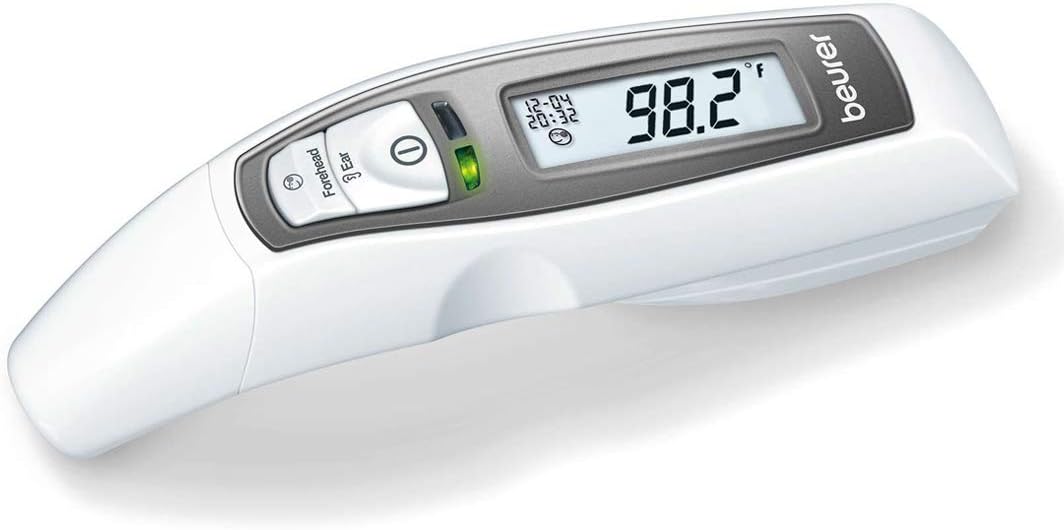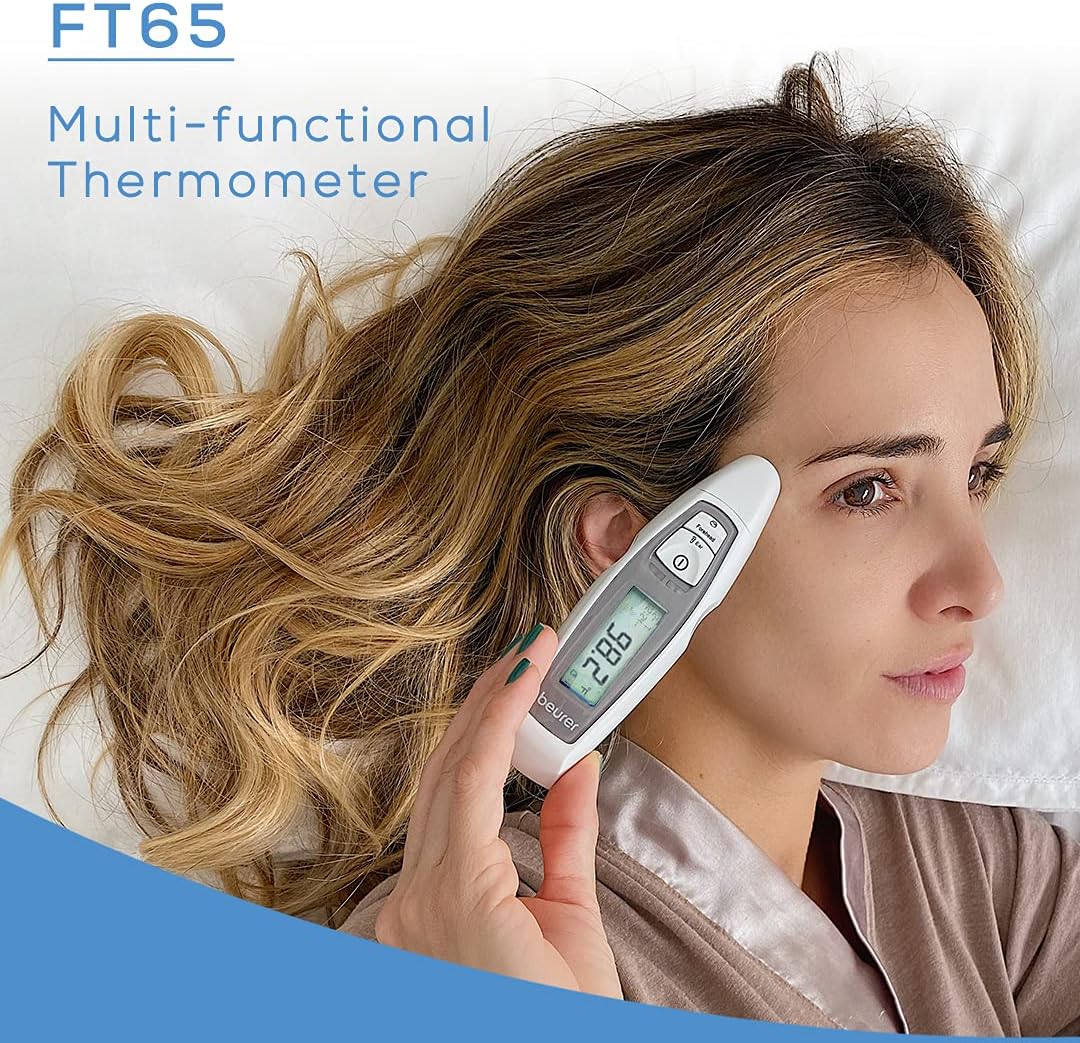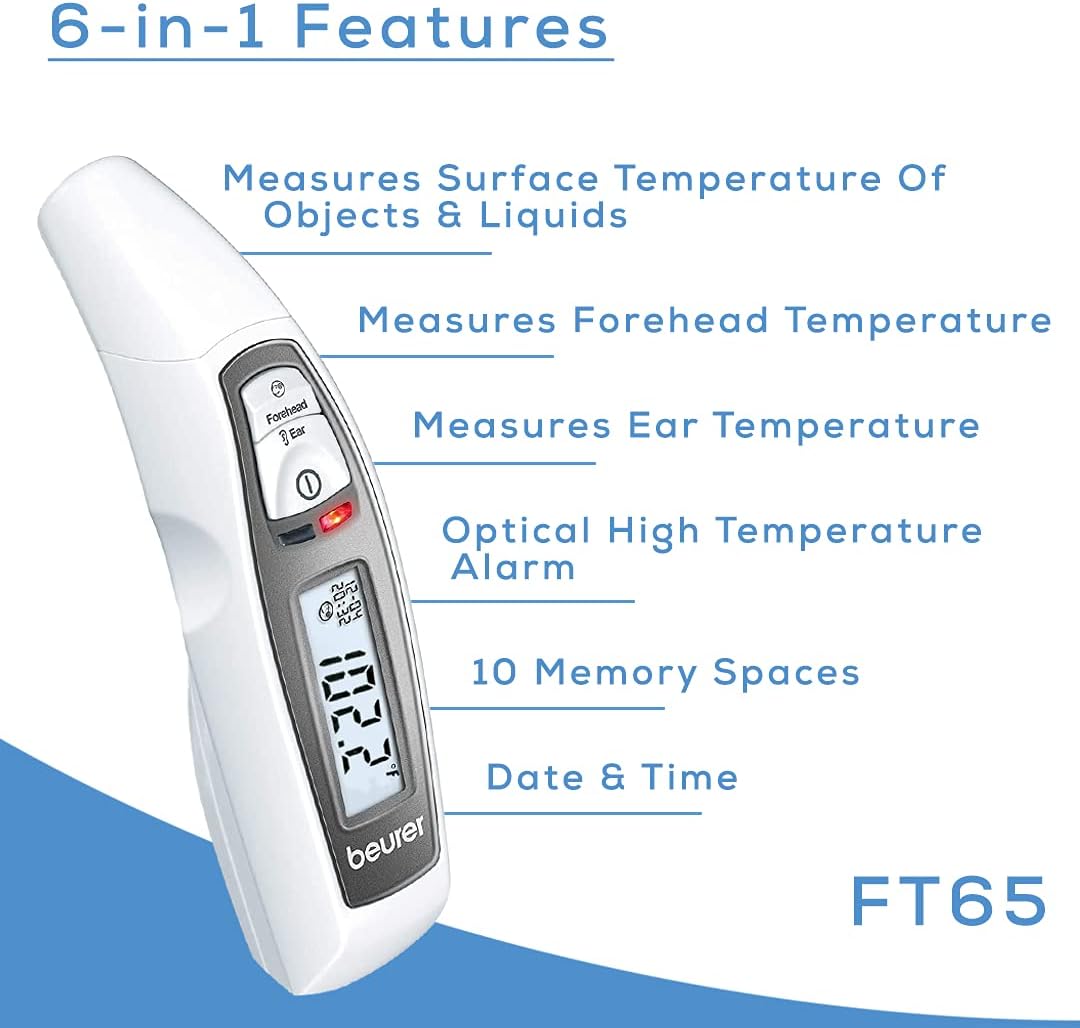
Beurer FT65 Multifunction Infrared Thermometer, 3-in-1 Infrared Thermometer for Adults and Kids, Adult Forehead Mode, Child Forehead Mode, Ear Mode, and Surface Mode, Color Changing Fever Indicator
Category: Health & Personal Care
A real all-rounder! In addition to Ear and forehead measurement, the thermometer can also determine surface temperatures. The temperature alarm and the date and time display are perfect additions for simple and convenient measurement.
Features: ACCURATE & EFFICIENT: Get clinically accurate results in seconds with just a press of a button using our digital Thermometer | SMART FEATURES: This multi-function infrared Thermometer has an acoustic signal when measurement is complete, and has LED alarm indicator light (green/red) according to the temperature shown on the screen | MULTIFUNCTIONAL: Our 3-in-1 infrared Thermometer Measures forehead, ear, and surface temperature. You can easily switch between two temperature units (°C and °F) | 10 MEMORY SPACES: A maximum of 10 previous measurements are available to you to help monitor the changes to your temperature | WHAT'S INCLUDED: (1) Multifunction Infrared Thermometer, (2) AAA Batteries, (1) Instruction Manual. Any questions? Our friendly Florida based team is always happy to help